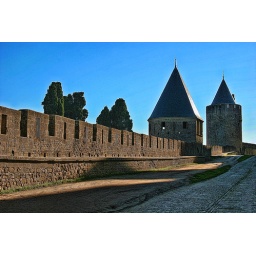
A stone wall at the ancient city of Carcassonne in the southwest of France